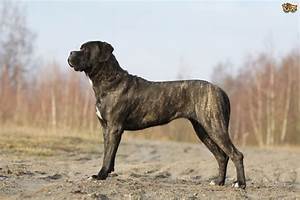
Label: dog